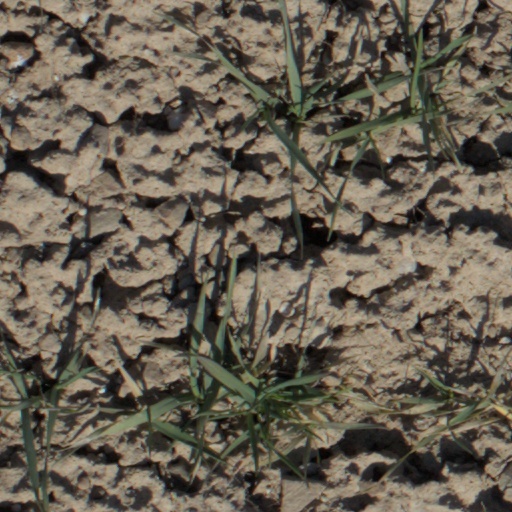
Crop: wheat